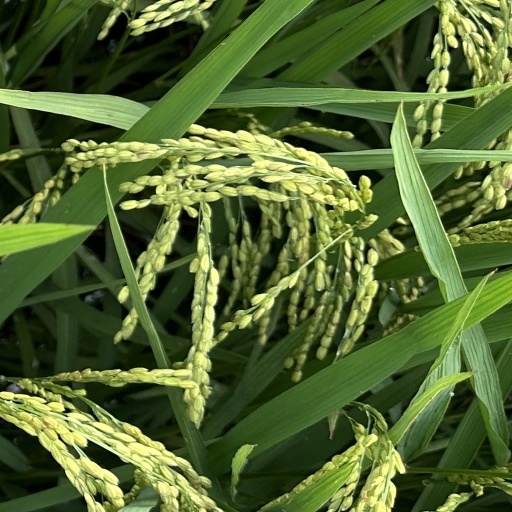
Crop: rice